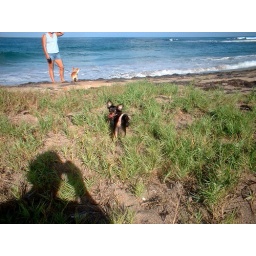
Isabelle in the beach grass